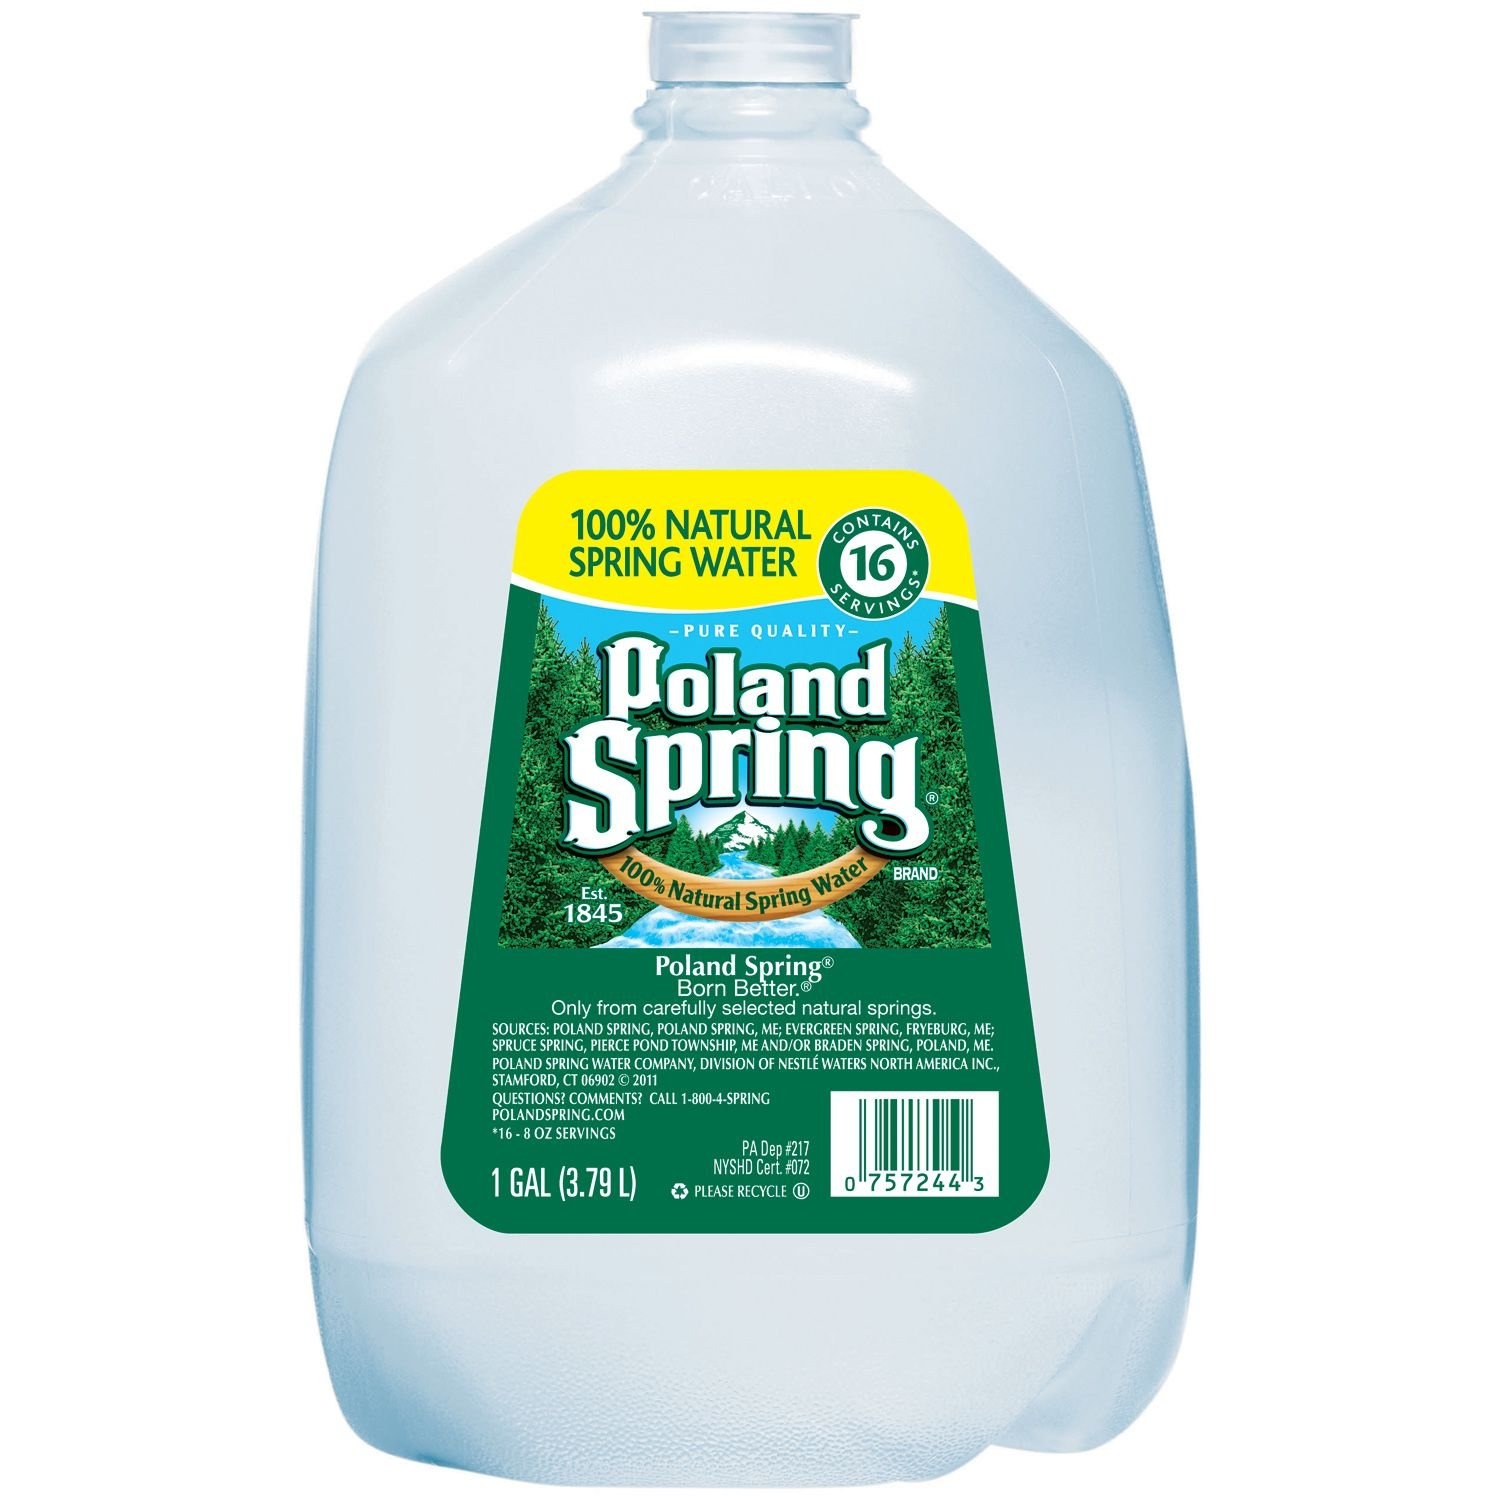
Item Name: Poland Spring 100% Natural Spring Water (1 gal., 6 pk.)
Bullet Point 1: 100% natural spring water; zero calories, no sweeteners and no artificial colors or flavors
Bullet Point 2: Contains naturally balanced minerals for a crisp, refreshing taste
Bullet Point 3: Every bottle is 100% recyclable (excluding label and cap)
Product Description: Poland Spring Brand 100% Natural Spring Water has been a local favorite in the Northeast for generations. Sourced from carefully selected springs in Maine since 1845, Poland Spring spring water contains naturally occurring minerals for a crisp, refreshing taste. So when you're looking for a trusted source of hydration for any occasion, choose Poland Spring.
Value: 768.93
Unit: Fl Oz

Price: 9.18